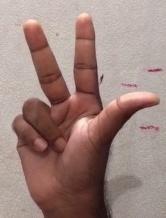
ASL sign: 3